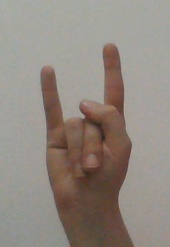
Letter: la